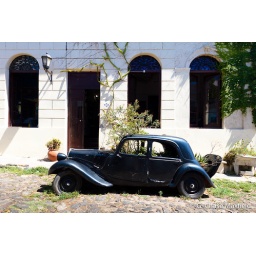
A classic car with plants growing out of it in Colonia del Sacramento